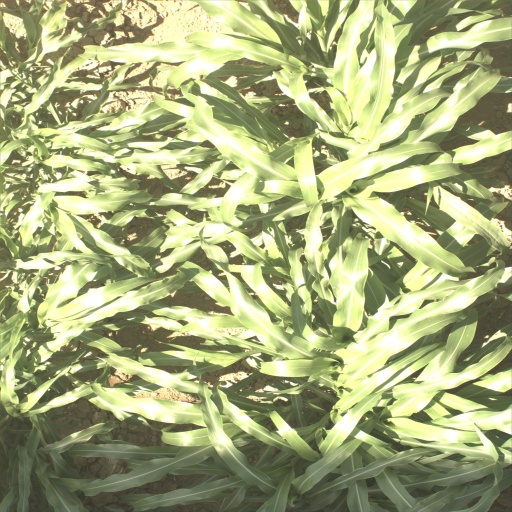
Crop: sorghum